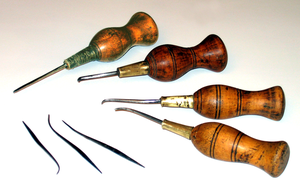
Alênes de bottier
L’alêne est généralement un outil des cordonniers et des bourreliers, c’est un poinçon servant à percer le cuir. Cet outil existe depuis le paléolithique où il servait à assembler les peaux.
Un cordonnier est une personne qui fabrique ou répare des chaussures.